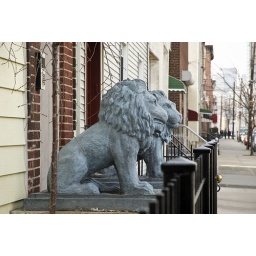
Two lion sculptures on a house in Long Island City, Queens, New York